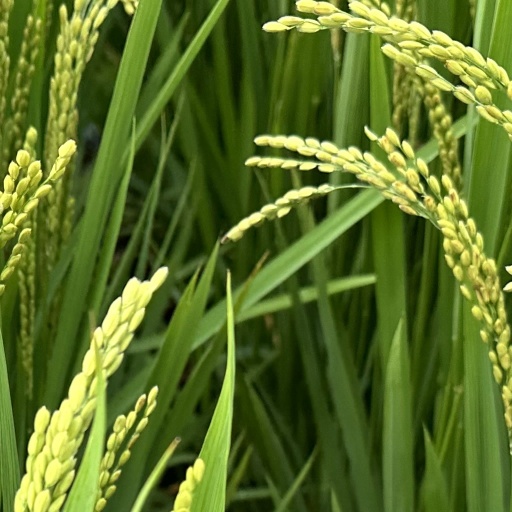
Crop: rice